Surface plasmon resonance

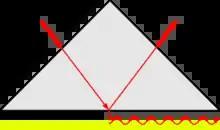
Otto configuration

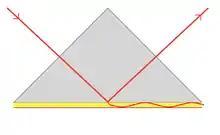
Kretschmann configuration

In order to excite surface plasmon polaritons in a resonant manner, one can use electron bombardment or incident light beam (visible and infrared are typical). The incoming beam has to match its momentum to that of the plasmon. In the case of p-polarized light (polarization occurs parallel to the plane of incidence), this is possible by passing the light through a block of glass to increase the wavenumber (and the momentum), and achieve the resonance at a given wavelength and angle. S-polarized light (polarization occurs perpendicular to the plane of incidence) cannot excite electronic surface plasmons.